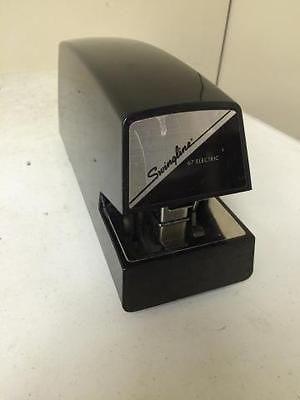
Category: stapler